Graceanna Lewis

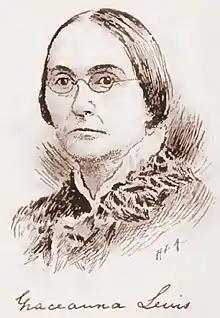
Illustration of Lewis from "The National Cyclopaedia of American Biography" in 1899

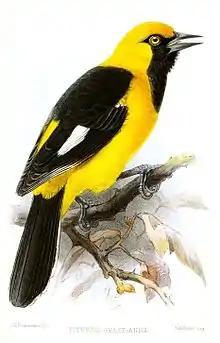
The white-edged oriole named "Icterus graceannae" in Graceanna's honor

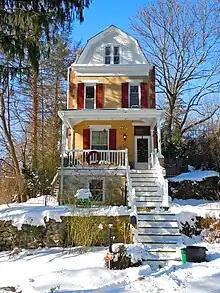
Lewis' home on Gayley Street in Media, Pennsylvania, in December 2010

Graceanna Lewis (August 3, 1821 – February 25, 1912) was an American naturalist, illustrator, and social reformer. An expert in the field of ornithology, Lewis is remembered as a pioneer female American scientist as well as an activist in the anti-slavery, temperance, and women's suffrage movements.